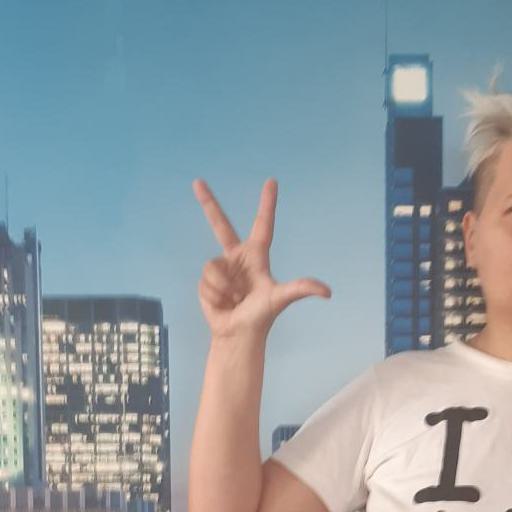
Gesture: three2